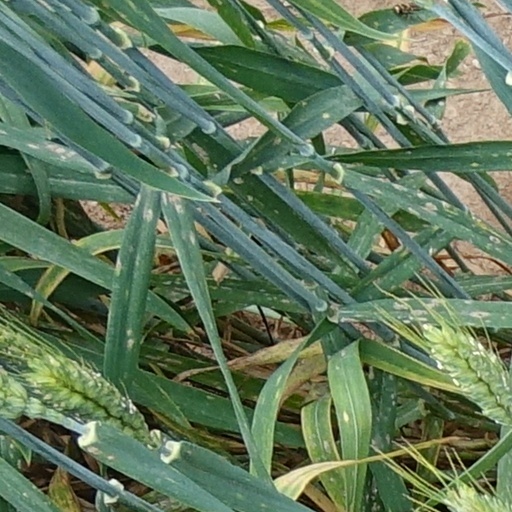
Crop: wheat